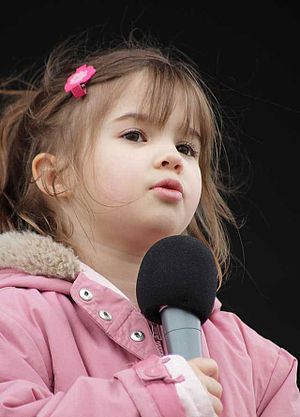
Kaitlyn Maher
Kaitlyn Ashley Maher er en amerikansk skuespiller.